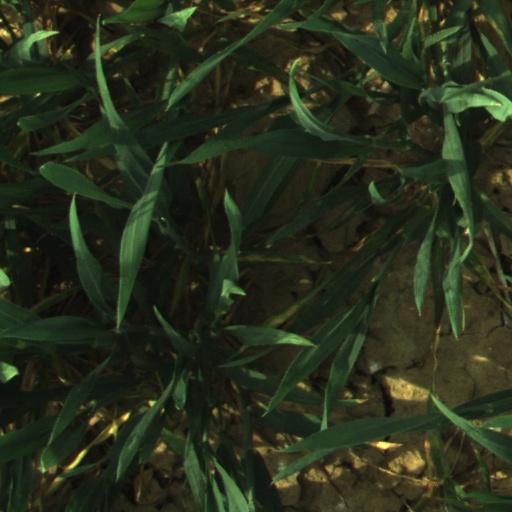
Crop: wheat